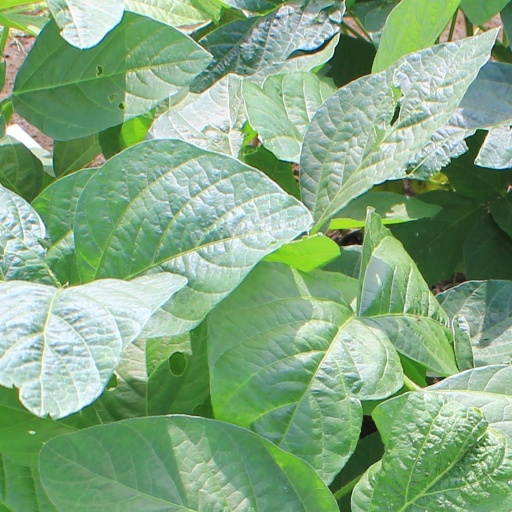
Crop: soybean